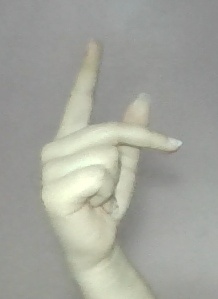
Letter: dha